List of palms native to the Caribbean

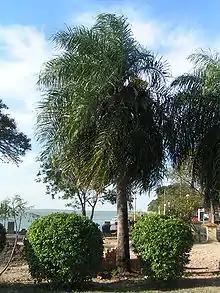
"Acrocomia aculeata"

The palm family, Arecaceae, is widespread in the Caribbean. Globally there are about 191 genera and 2339 species as reported in 2004 by Carlo Morici. Their distribution is biased toward islands – 36% of genera and 52% of species are found only on islands, while 32% of genera and 6% of species are found only on continents. Sixty-two percent of monotypic genera are found only on islands.